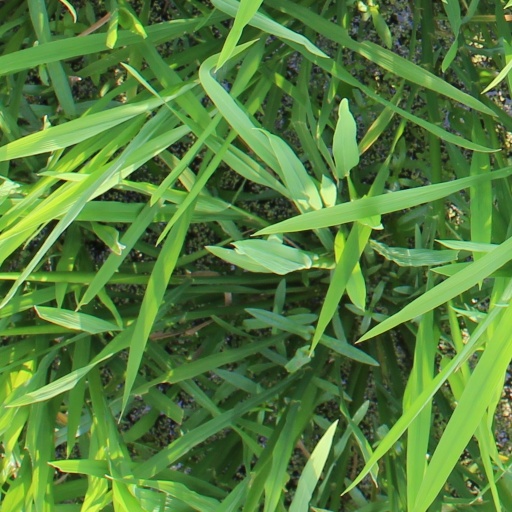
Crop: rice